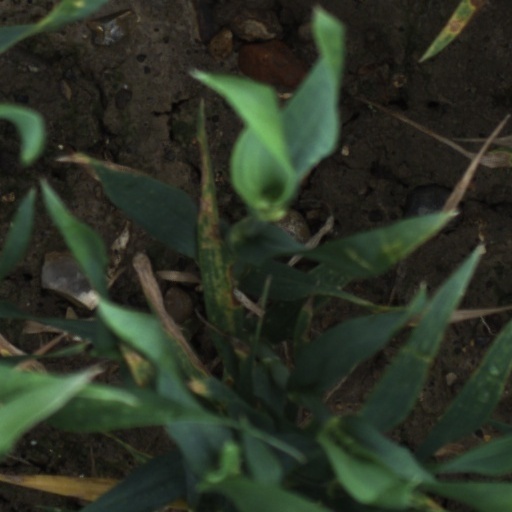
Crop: wheat